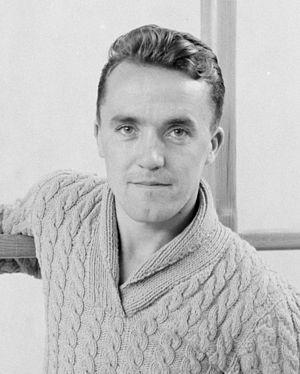
Bronisław « Bronek » Czech est un sportif et un artiste polonais. Skieur doué, il remporte 24 fois les championnats de Pologne dans différents disciplines liés au ski dont le ski alpin, ski nordique et le saut à ski. Membre de l'équipe polonaise lors de trois éditions consécutives des Jeux olympiques d'hiver, il est également l'un des pionniers du secours en montagne dans les Tatras et un instructeur de planeurs. Il périt dans le camp de concentration d'Auschwitz.